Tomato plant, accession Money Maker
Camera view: tilt-top (135 deg); turntable rotation: 120 degrees
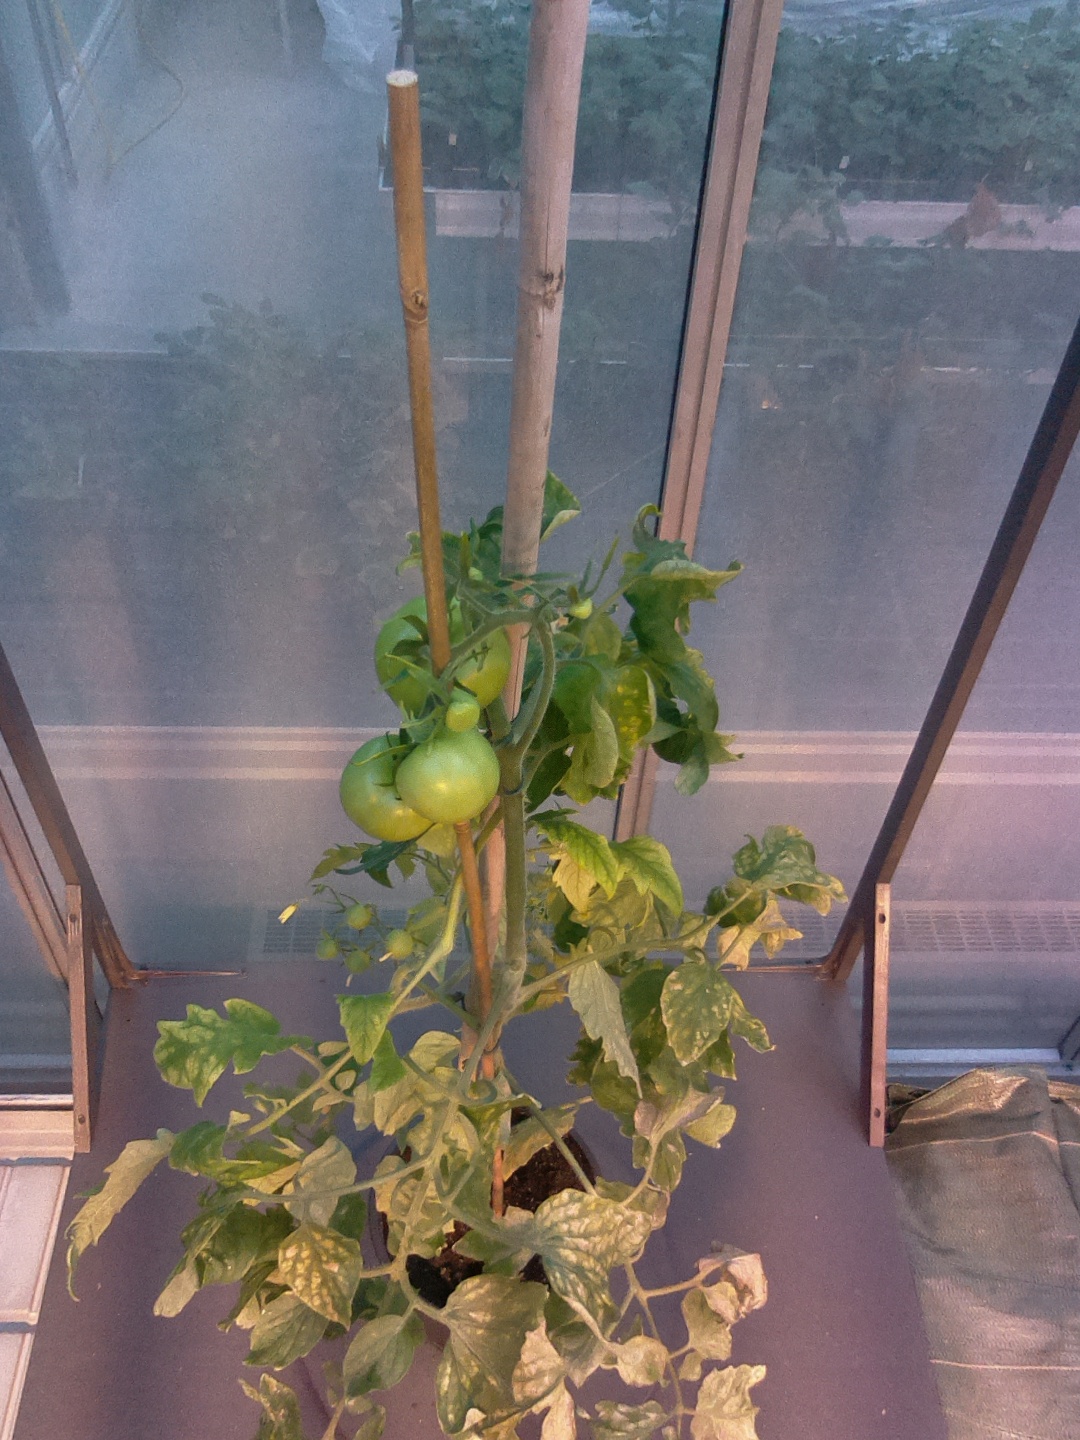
BBCH growth stage 77: 70%-80% of final fruit size